Royal Opera of Versailles

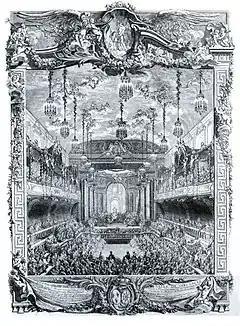
Premiere of Rameau's "La princesse de Navarre" on 23 February 1745 in the Grande Écurie, engraving by Charles-Nicolas Cochin.

With the return of the court to Versailles in 1722, spaces used by Louis XIV were once again pressed into service for the needs of the court. In 1729, as part of the festivities in celebration of the birth of the Dauphin Louis, a temporary theatre was constructed in the Cour de Marbre. The salle de la Comédie and the Manège of the Grand Écurie continued to be used as they had during the reign of Louis XIV.